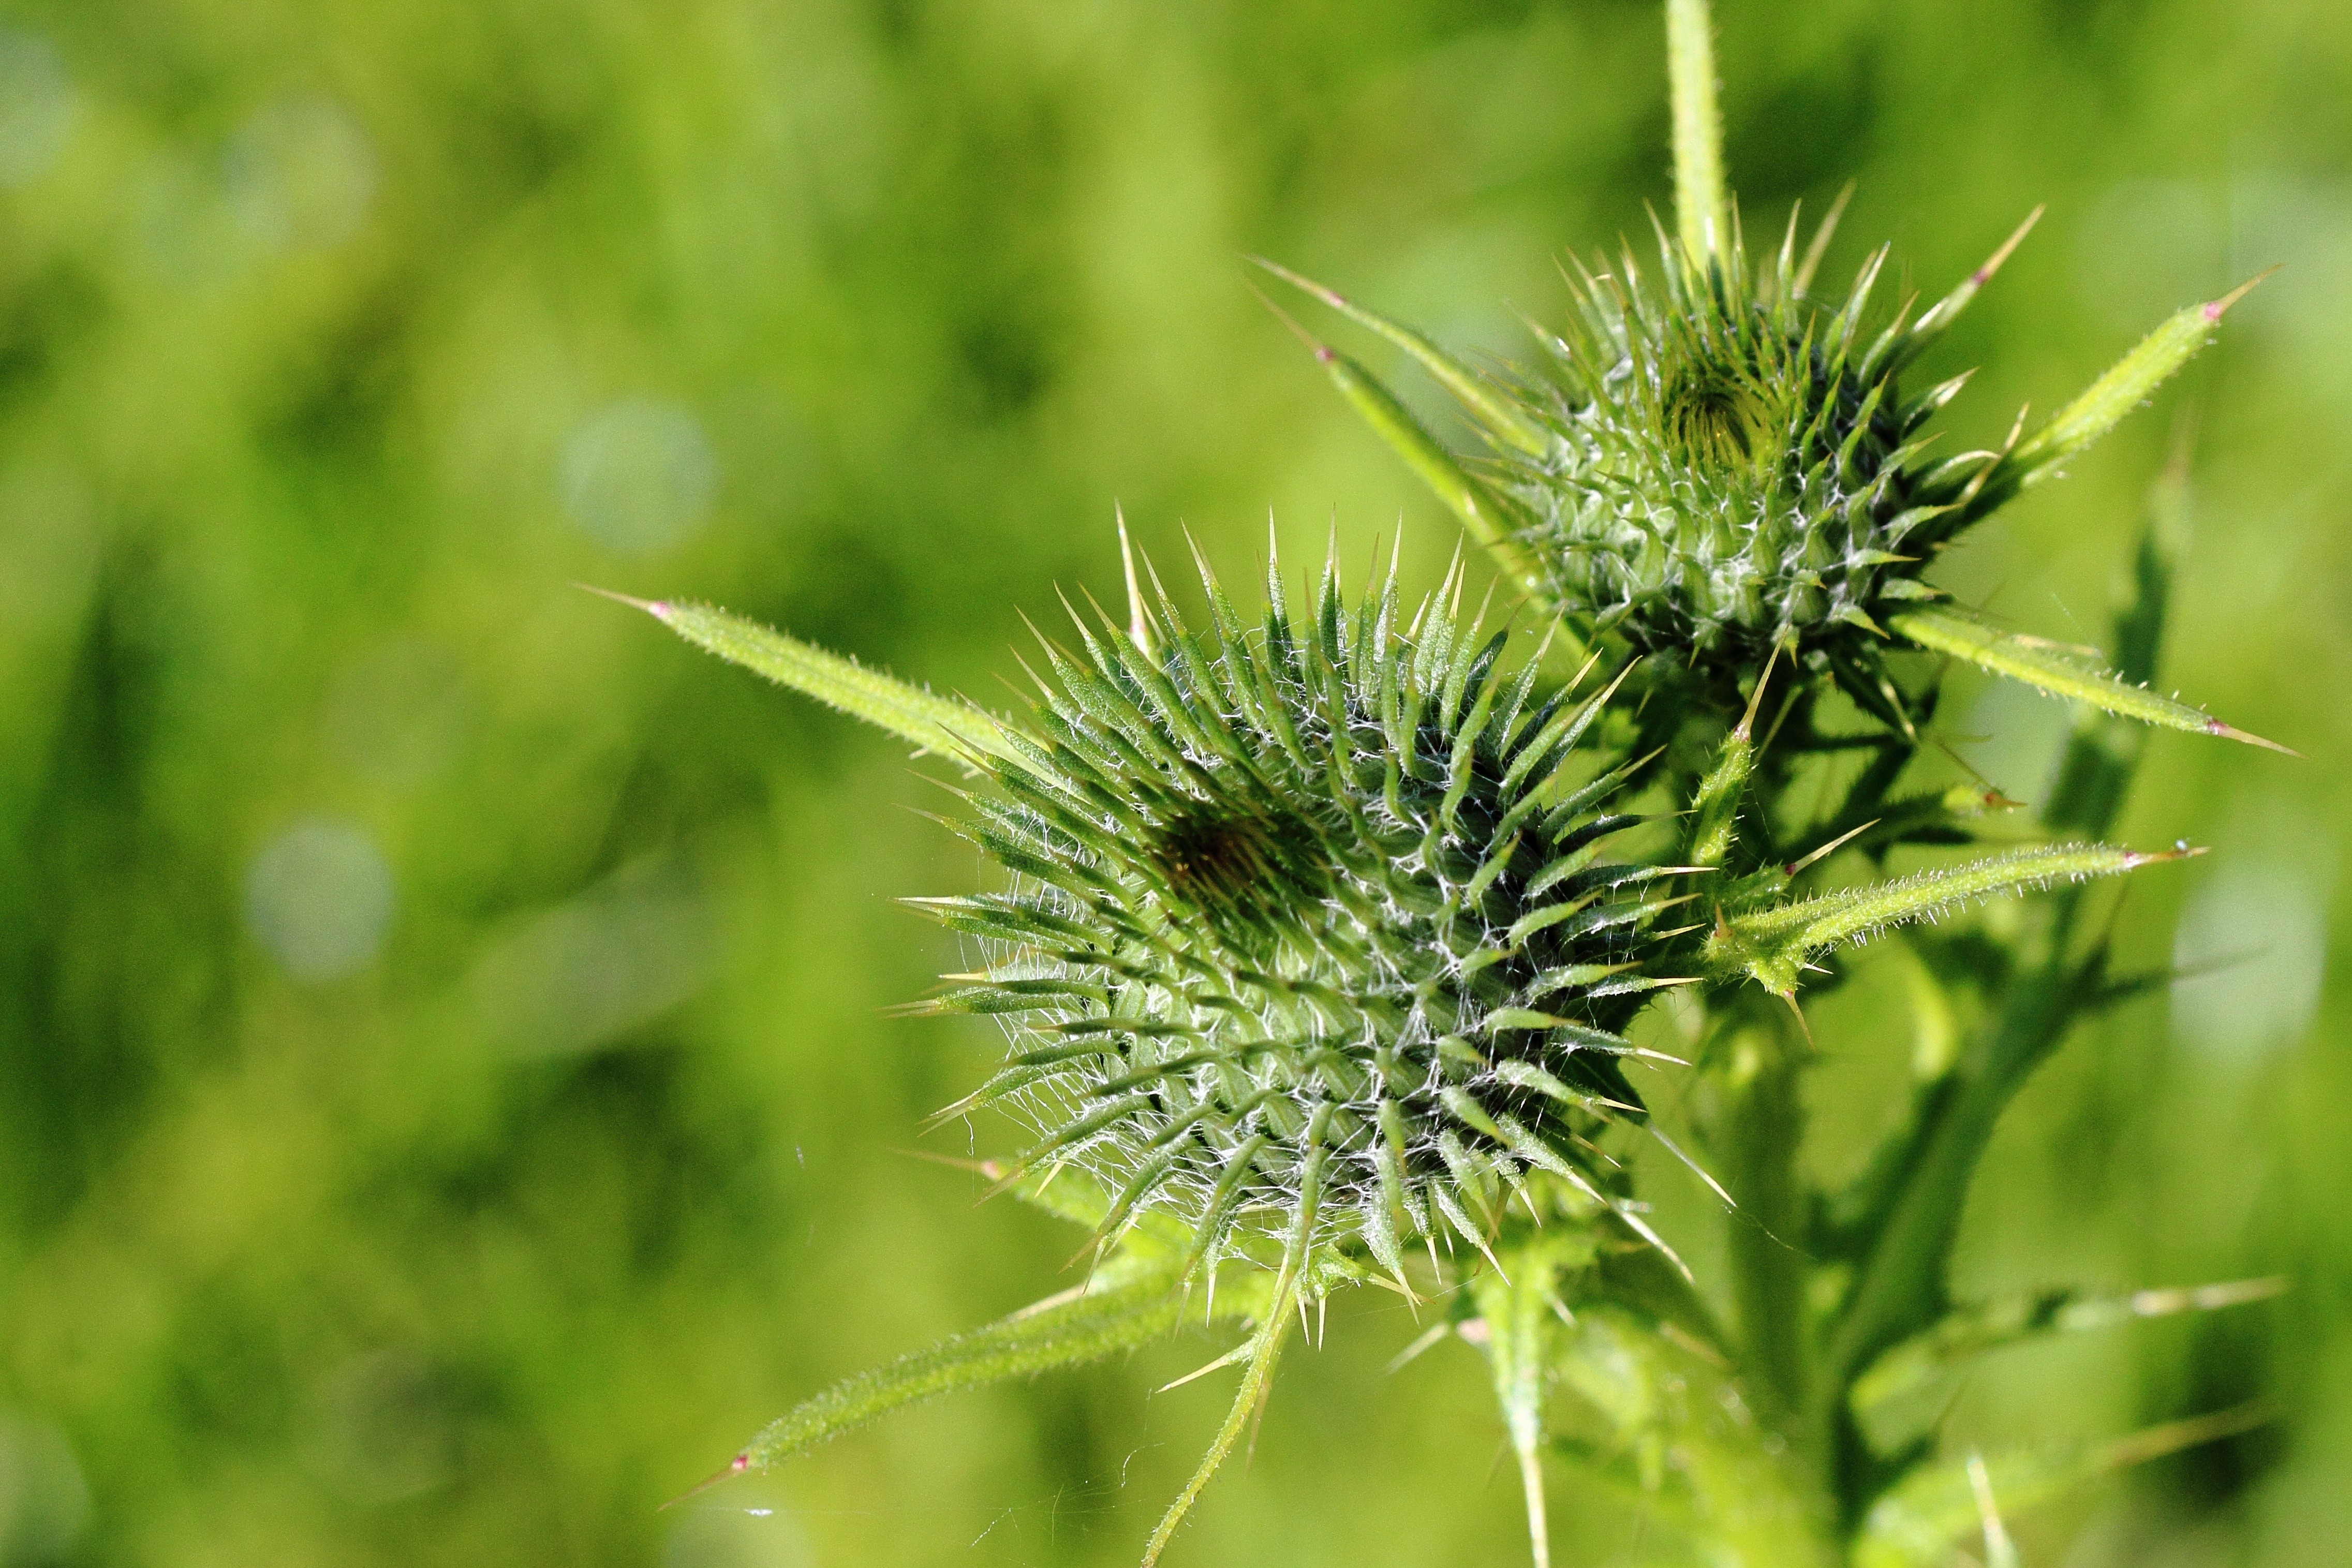
nature, grass, plant, field, meadow, dandelion, prairie, flower, green, botany, close, flora, wildflower, close up, thistle, bud, spur, macro photography, inflorescence, flowering plant, daisy family, silybum, grass family, plant stem, land plant, thorns spines and prickles